Karoline Gräfin Hunyady

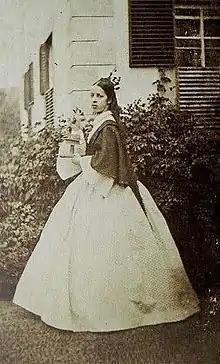
Karoline Gräfin Hunyady

Countess Caroline Hunyady de Kéthely (born 26 December 1836 in Vienna, Austrian Empire – died 28 February 1907 Vienna, Austria-Hungary), known as Lily Hunyady, belonged to the Hungarian high nobility and was the lady-in-waiting to Empress Elisabeth of Austria-Hungary.